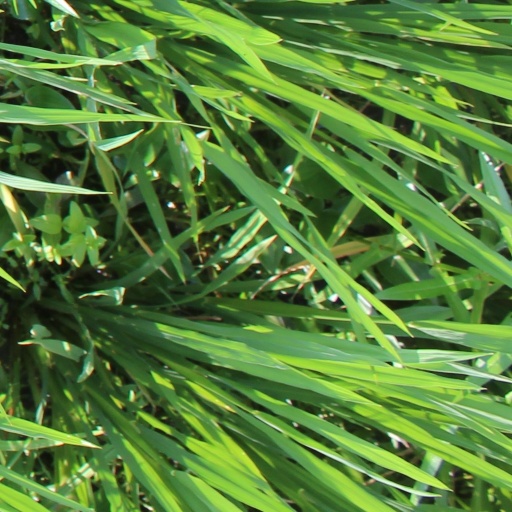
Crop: rice